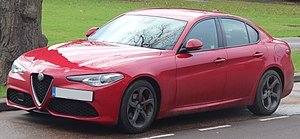
Alfa Romeo Giulia (2016)
Alfa Romeo Giulia (2016−)
Alfa Romeo Giulia er en stor mellemklassebil fra Alfa Romeo.